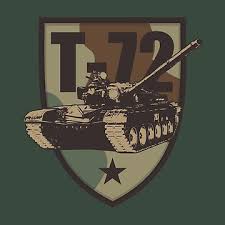
Label: Tank